Code of Hammurabi

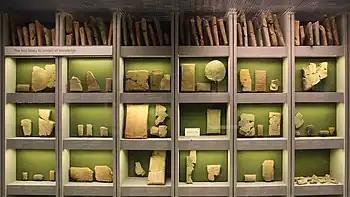
A British Museum display of tablets from the Library of Ashurbanipal. The Library lists a copy of the "judgments of Hammurabi" over a millennium after Hammurabi's death.

Unlike the prologue, the 500-line epilogue is explicitly related to the laws. The epilogue begins (3144'–3151'): "These are the just decisions which Hammurabi... has established". He exalts his laws and his magnanimity (3152'–3239'). He then expresses a hope that "any wronged man who has a lawsuit" may have the laws of the stele read aloud to him and know his rights (3240'–3256'). This would bring Hammurabi praise (3257'–3275') and divine favour (3276'–3295'). Hammurabi wishes for good fortune for any ruler who heeds his pronouncements and respects his stele (3296'–3359'). However, he invokes the wrath of the gods on any man who disobeys or erases his pronouncements (3360'–3641', the end of the text).